Jeanne Lanvin

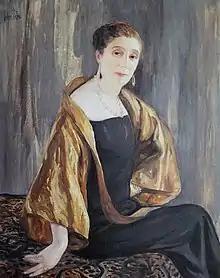
Portrait of Jeanne Lanvin in 1925 by Clémentine-Hélène Dufau, Musée des Arts Décoratifs, Paris

Jeanne Lanvin was born in Paris on 1 January 1867, the eldest of 11 children of Constantin Lanvin and Sophie Deshayes. She became an apprentice milliner (hat maker) at Madame Félix in Paris at the age of 16. She trained with Suzanne Talbot and Caroline Montagne Roux before becoming a milliner on the rue du Faubourg Saint-Honoré in 1889.